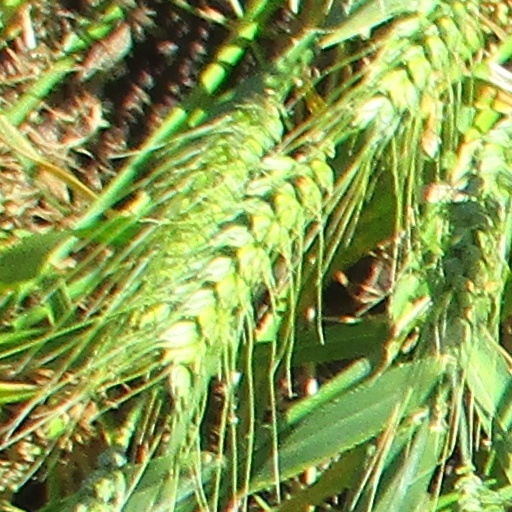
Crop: wheat